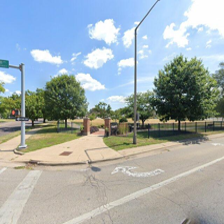
Label: streetView